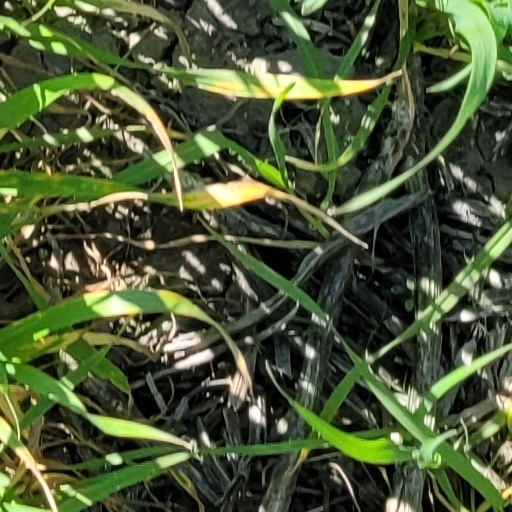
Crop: wheat